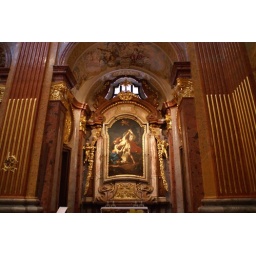
Prince's castle and home in Melk